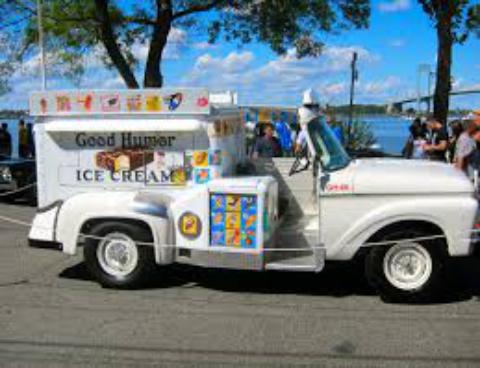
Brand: Good Humor
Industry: Food